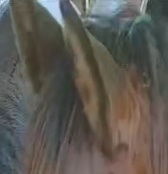
Face region: ears (position_of_ears)
Pain indicator: not_present